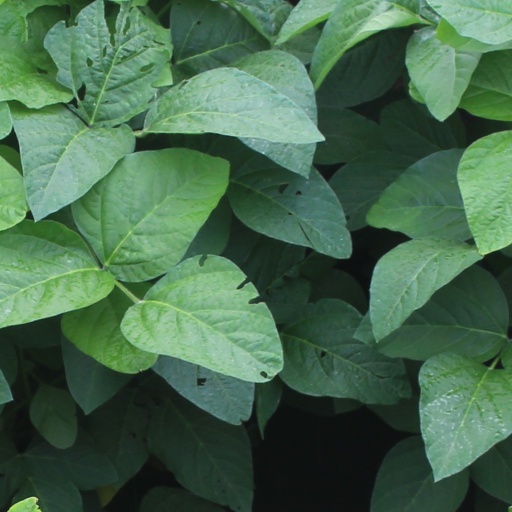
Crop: soybean